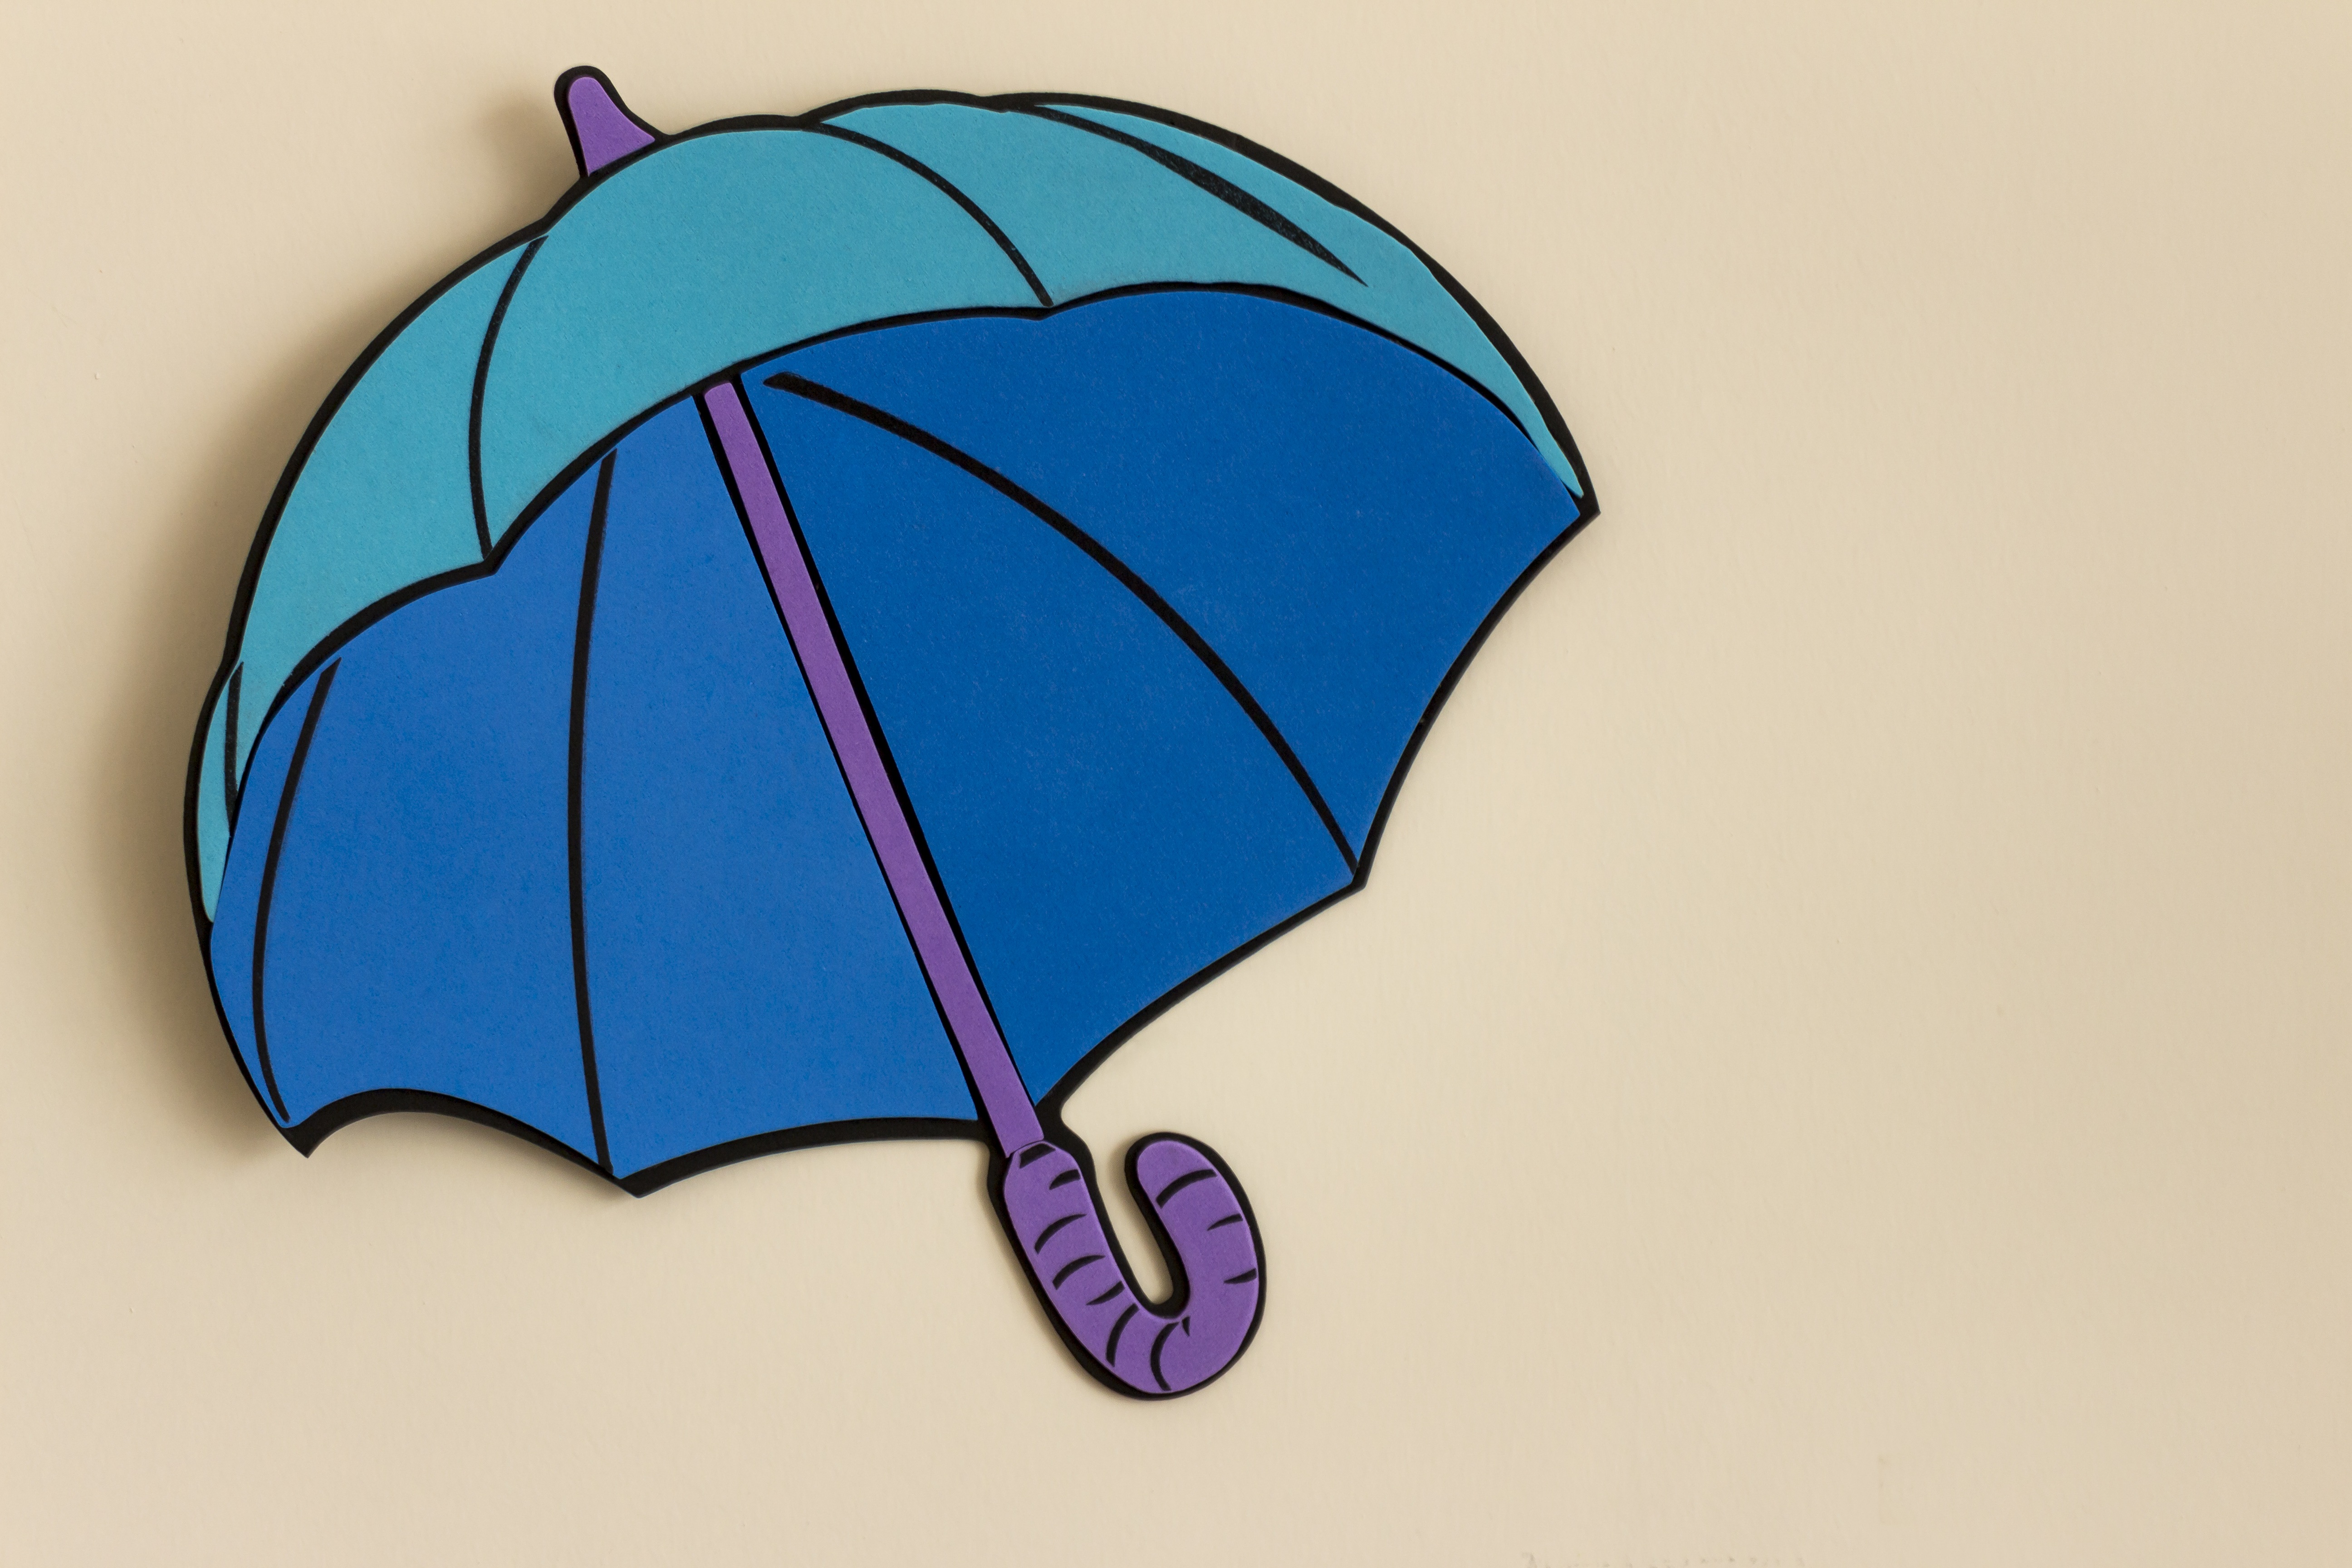
wing, wall, umbrella, blue, toy, baby, sticker, ornament, colors, illustration, wall sticker, fashion accessory